Darter

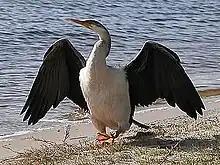
Female Australasian darter, "Anhinga novaehollandiae", drying its wings

Darters are mostly tropical in distribution, ranging into subtropical and barely into warm temperate regions. They typically inhabit fresh water lakes, rivers, marshes, swamps, and are less often found along the seashore in brackish estuaries, bays, lagoons and mangrove. Most are sedentary and do not migrate; the populations in the coolest parts of the range may migrate however. Their preferred mode of flight is soaring and gliding; in flapping flight they are rather cumbersome. On dry land, darters walk with a high-stepped gait, wings often spread for balance, just like pelicans do. They tend to gather in flocks – sometimes up to about 100 birds – and frequently associate with storks, herons or ibises, but are highly territorial on the nest: despite being a colonial nester, breeding pairs – especially males – will stab at any other bird that ventures within reach of their long neck and bill. The Oriental darter ("A. melanogaster sensu stricto") is a Near Threatened species. Habitat destruction along with other human interferences (such as egg collection and pesticide overuse) are the main reasons for declining darter populations.